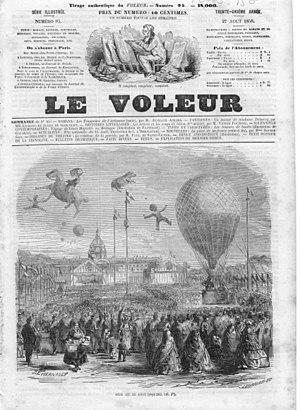
Couverture du journal Le Voleur
Le Voleur est une ancienne revue hebdomadaire de la presse écrite française qui a paru du 5 avril 1828 au 5 décembre 1909.